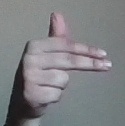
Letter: ghain